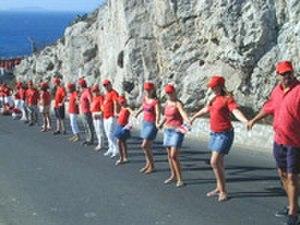
Gibraltar est un territoire britannique d'outre-mer, situé au sud de la péninsule Ibérique, en bordure du détroit de Gibraltar qui relie la Méditerranée à l'océan Atlantique. Il correspond au rocher de Gibraltar et à ses environs immédiats et est séparé de l'Espagne par une frontière de 1,2 kilomètre.